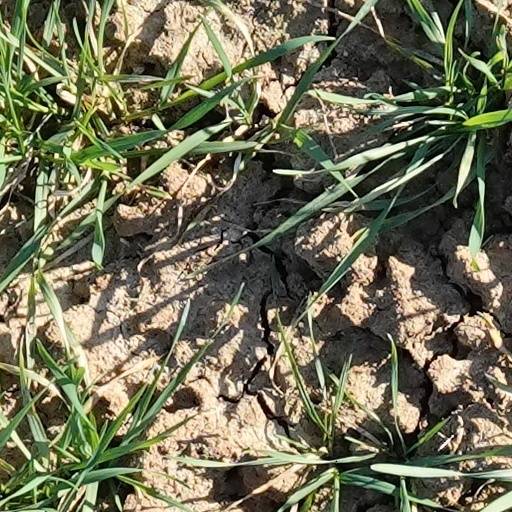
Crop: wheat